2022 Michigan Panthers season

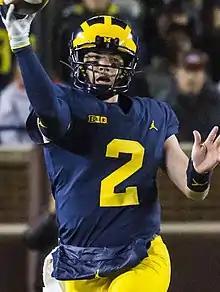
Shea Patterson was selected first overall by the Panthers.

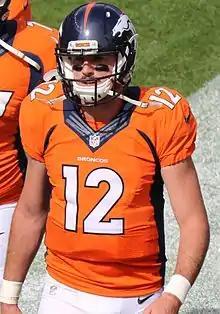
Paxton Lynch was selected in the twelfth round by the Panthers.

The 2022 USFL draft was conducted entirely on social media. Draft selections by the Michigan Panthers were announced on their social media. The Panthers selected former Michigan quarterback Shea Patterson first overall. The Panthers also selected former Broncos quarterback Paxton Lynch, a first round draft pick in the NFL, in the twelfth round. Another notable player selected was wide receiver Jeff Badet, who played alongside Oklahoma and future Browns quarterback Baker Mayfield in his Heisman Trophy season.